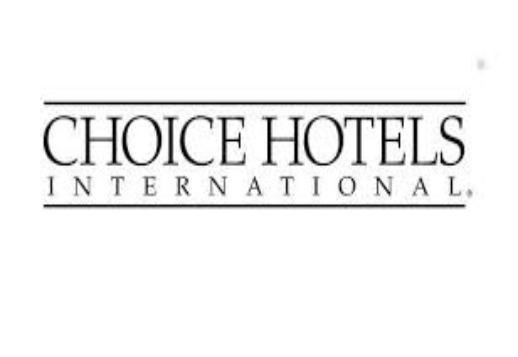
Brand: Choice Hotels
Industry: Others